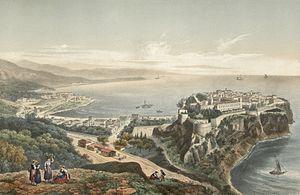
Estampe de Monaco prise de la gare du Chemin de fer.
La gare de Monaco, ou gare de Monaco-Monte-Carlo après 1965, est une ancienne gare ferroviaire de la ligne de Marseille-Saint-Charles à Vintimille, située sur le territoire de la Principauté de Monaco. Ouverte en 1868, elle est fermée en 1999 et détruite peu après. Elle ne doit pas être confondue avec l'actuelle gare de Monaco-Monte-Carlo.